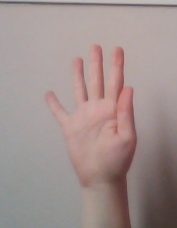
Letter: sheen